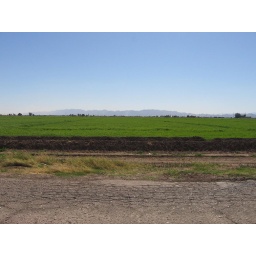
A green field in Calexico. Yes, agricultural lands everywhere.